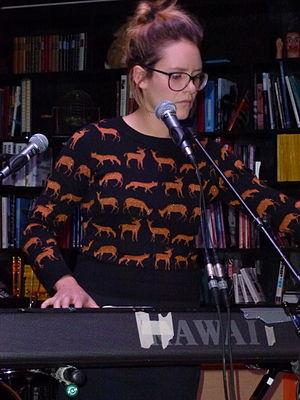
Sóley Stefánsdóttir, plus connu en tant que Sóley, est une multi-instrumentiste, chanteuse et compositrice islandaise née le 20 octobre 1987.